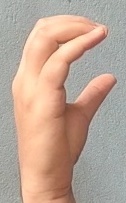
ASL sign: C